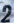
Number: 2